Presidency of Andrew Jackson

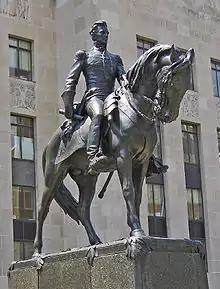
Equestrian statue of Gen. Jackson, Jackson County Courthouse, Kansas City, Missouri, commissioned by Judge Harry S. Truman

Jackson initially opposed any federal exploratory scientific expeditions during his first term in office. Jackson's predecessor, President Adams, had attempted to launch a scientific exploration of the ocean in 1828, but Congress was unwilling to fund the effort. When Jackson assumed office in 1829, he pocketed Adams' expedition plans. However, wanting to establish a presidential legacy similar to that of Jefferson, who had sponsored the Lewis and Clark Expedition, Jackson decided to support scientific exploration during his second term. On May 18, 1836, Jackson signed a law creating and funding the oceanic United States Exploring Expedition. Jackson put Secretary of the Navy Mahlon Dickerson in charge of planning the expedition, but Dickerson proved unfit for the task, and the expedition was not launched until 1838. One brig ship, , later used in the expedition; having been commissioned by Secretary Dickerson in May 1836, circumnavigated the world and explored and mapped the Southern Ocean, confirming the existence of the continent of Antarctica.